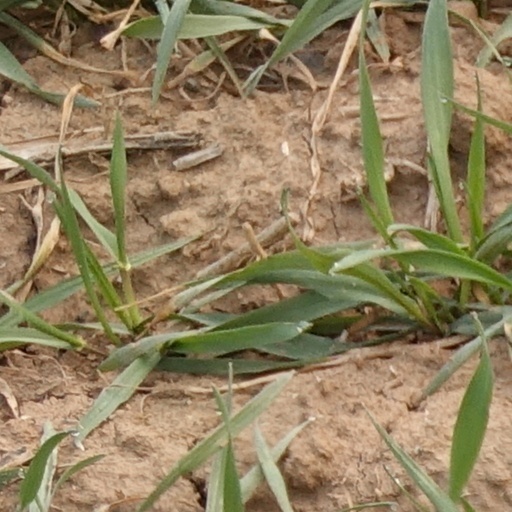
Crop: wheat